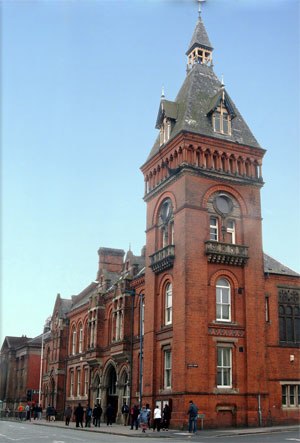
West Bromwich
Rådhuset i West Bromwich
West Bromwich er en by i West Midlands i England.